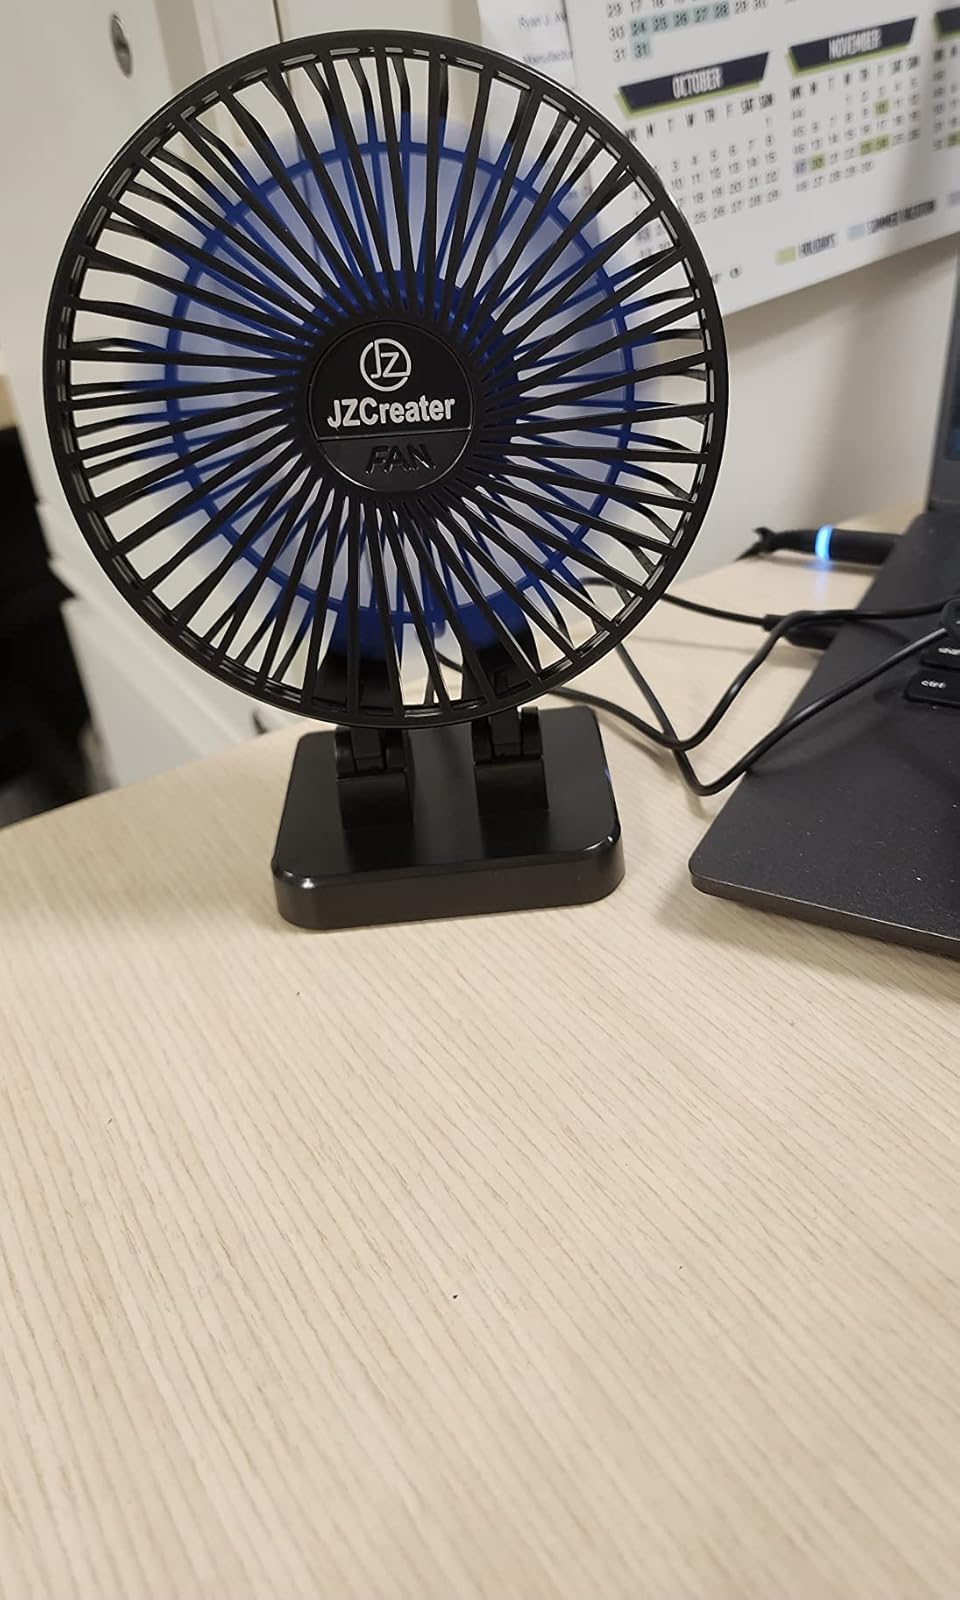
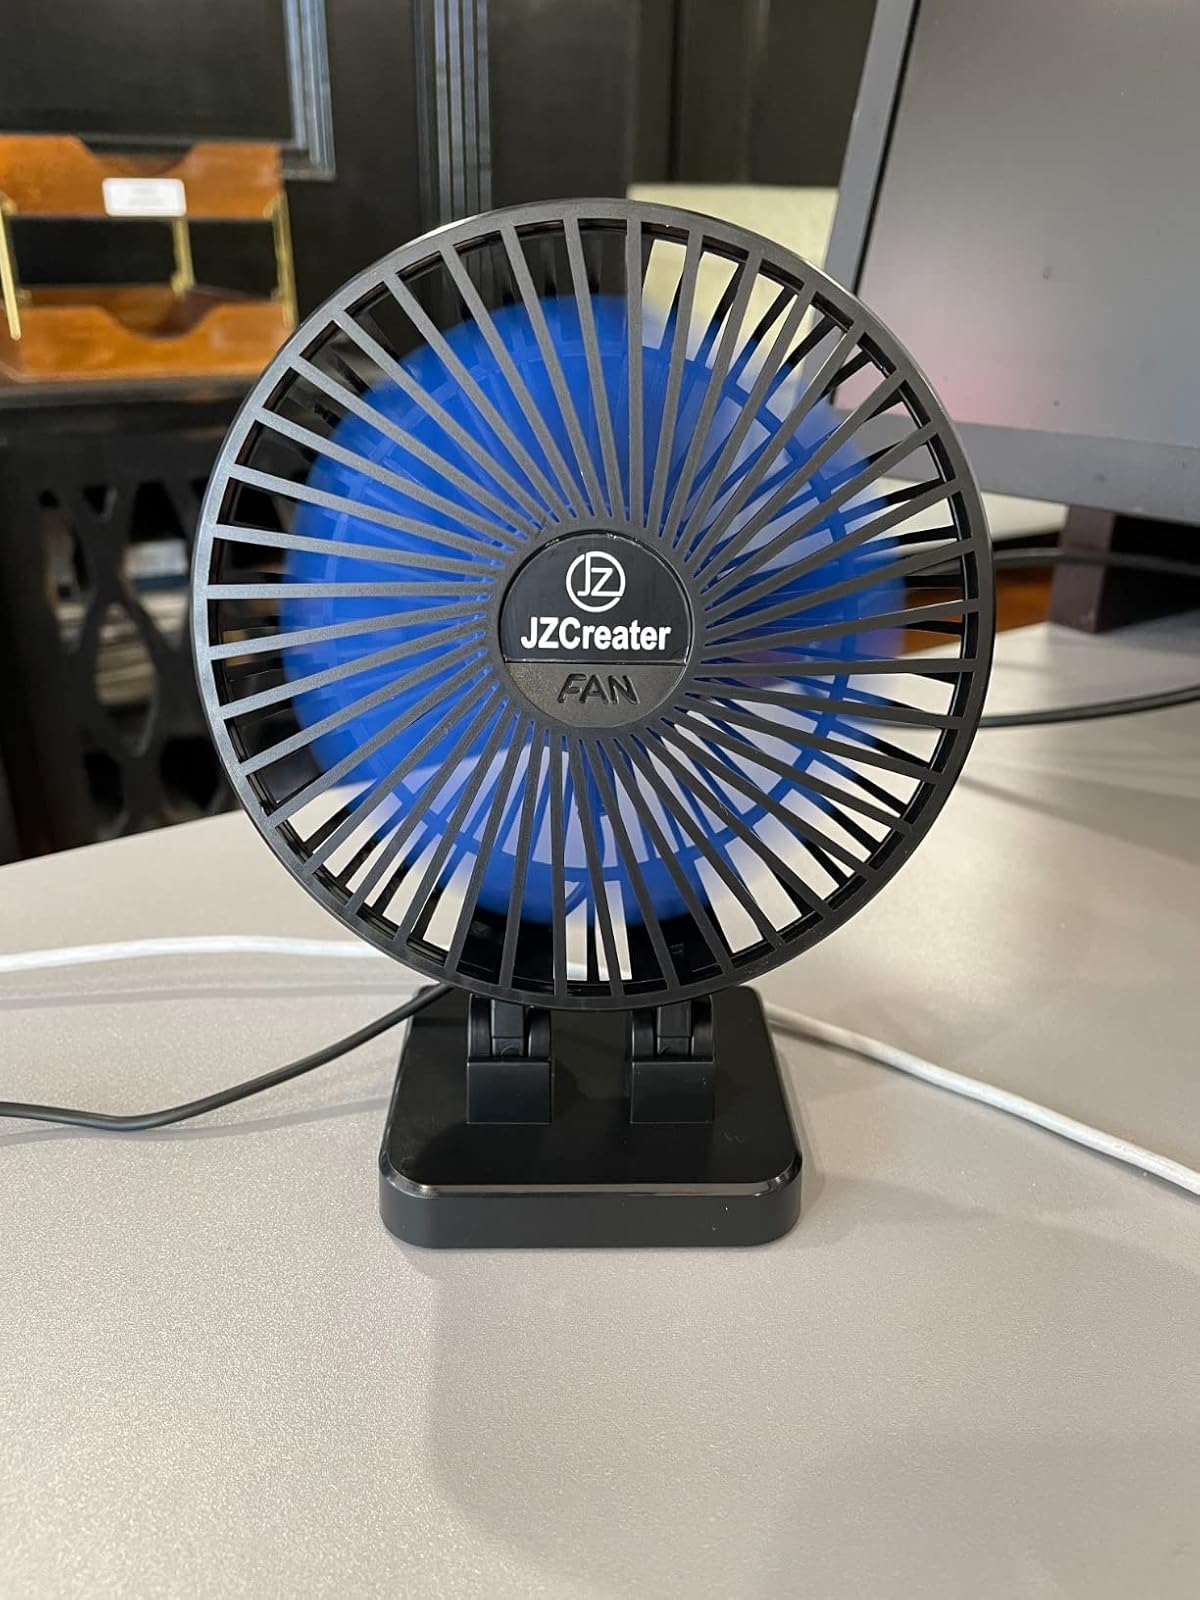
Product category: fan
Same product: yes